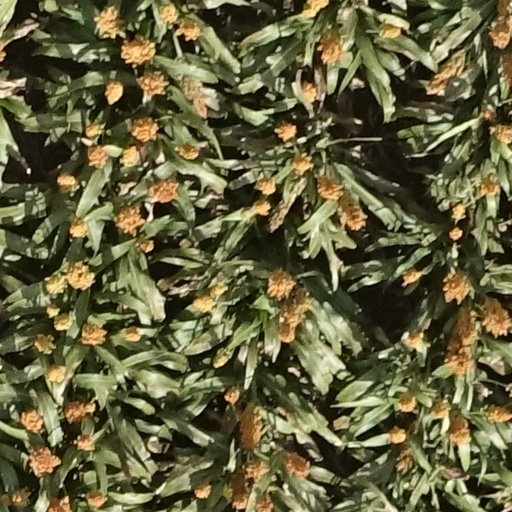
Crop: sorghum